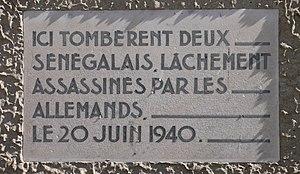
Champagne-au-Mont-d'Or - Plaque commémorant l'assassinat de deux tirailleurs sénégalais.
Les tirailleurs sénégalais étaient un corps de militaires appartenant aux troupes coloniales constitué au sein de l'Empire colonial français en 1857, principal élément de la « Force noire » ou de l'« Armée Noire » et dissous au début des années 1960. Bien que le recrutement de tirailleurs ne se soit pas limité au Sénégal, ces unités d'infanterie vont rapidement désigner l'ensemble des soldats africains de couleur noire qui se battent sous le drapeau français et qui se différencient ainsi des unités d'Afrique du Nord, telles les tirailleurs algériens.
Champagne-au-Mont-d'Or est une commune française située dans la métropole de Lyon, en région Auvergne-Rhône-Alpes.
Le 25ᵉ régiment de tirailleurs sénégalais est une unité de l’armée coloniale, au sein de l’armée française.